Tara Platt

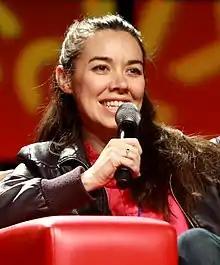
Platt in 2013

Tara Platt (born June 18, 1978) is an American actress and author who has provided voices for dozens of English-language versions of Japanese anime films, television series and video games. Her notable roles in anime include Temari in "Naruto" and Reina in "Rave Master". She also voices Kali Belladonna in "RWBY", Mitsuru Kirijo and Elizabeth in "Persona 3", Edelgard von Hresvelg in "", Miriel & Flavia in "", Anna Williams from the "Tekken" series, as well as characters in "Mortal Kombat vs. DC Universe", "Ultimate Marvel vs. Capcom 3", "", "Bayonetta 2", Setsuka from "Soulcalibur" series, "League of Legends", and Yuri Watanabe / Wraith in the "Marvel's Spider-Man" series by Insomniac Games.